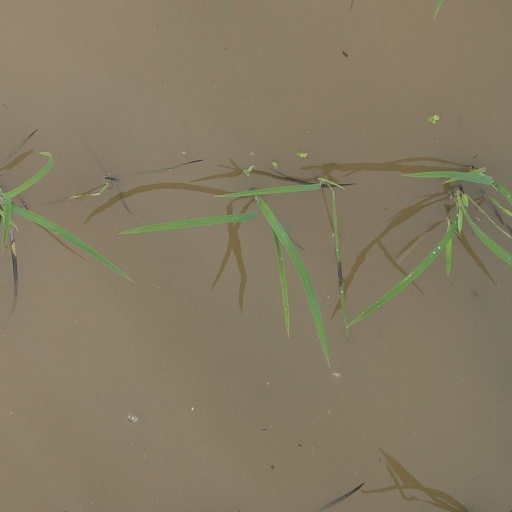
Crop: rice